Pritzker School of Medicine

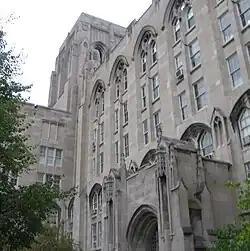
One of the many buildings that house offices of the Pritzker school. Although constructed after the main quadrangles, the Pritzker buildings adhere to Gothic architectural norms

The University of Chicago Pritzker School of Medicine is the M.D.-granting unit under the Biological Sciences Division of the University of Chicago. It is located on the university's main campus in the Hyde Park neighborhood of Chicago and matriculated its first class in 1927. It offers a full-time Doctor of Medicine degree program, joint degree programs, graduate medical education, and continuing medical education. Its primary teaching hospital is the University of Chicago Medical Center.